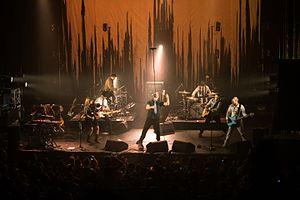
Les Cowboys fringants en concert au Métropolis, Montréal, Québec, Canada.